George French Angas

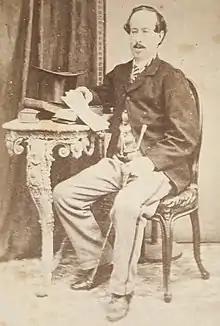
Studio Portrait of George French Angas, ca. 1865

He was born in Newcastle upon Tyne, England, the eldest son of George Fife Angas, prominent in the establishment of the new colony of South Australia. Despite showing remarkable talent in drawing, he was placed in a London business house by his father. He left on a tour of Europe and in 1842 published his first book, "Rambles in Malta and Sicily". As a result of this experience, he turned his back on the world of commerce, and directed his training towards a study of natural history, anatomical drawing and lithography. Embarking on his travels, he was soon to find his acquired skills extremely useful.